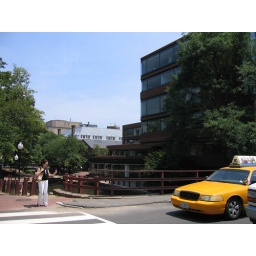
Foundry building and neighborhood near the RTCRM office in Washington DC